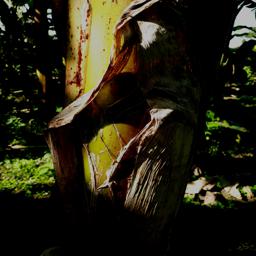
Label: PSEUDOSTEM WEEVIL